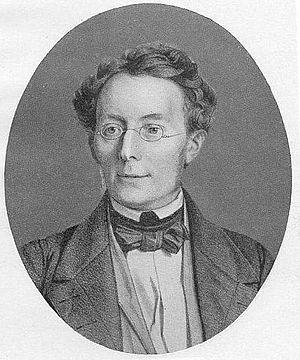
Friedrich Wilhelm Ritschl est un philologue allemand qui fut successivement professeur à Halle, Breslau, Bonn et Leipzig. Il est considéré comme l'inspirateur de l’École philologique de Bonn, qui fit de la critique textuelle la discipline privilégiée de l'étude des langues classiques.